Amazon HQ2

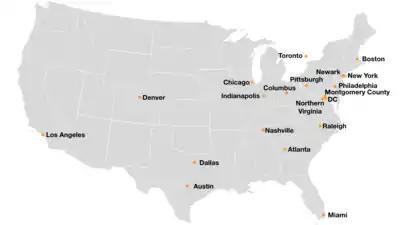
Amazon HQ2 final 20 cities

On January 18, 2018, Amazon announced its shortlist of 20 finalists for the HQ2 bidding process. The list focuses mainly on the U.S. East Coast and Midwest, with Los Angeles the only selection from the West Coast and Toronto the only one outside of the United States.